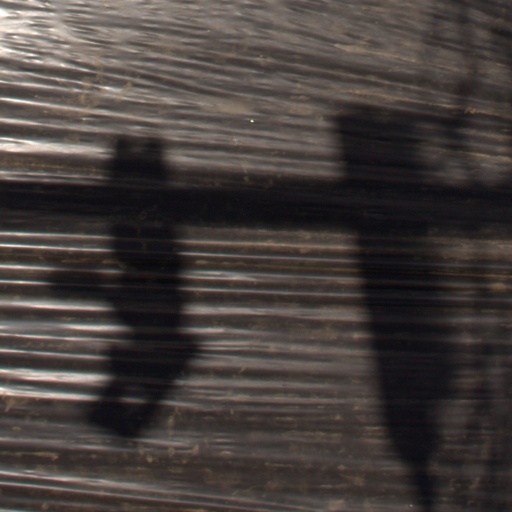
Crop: Jerusalem artichoke